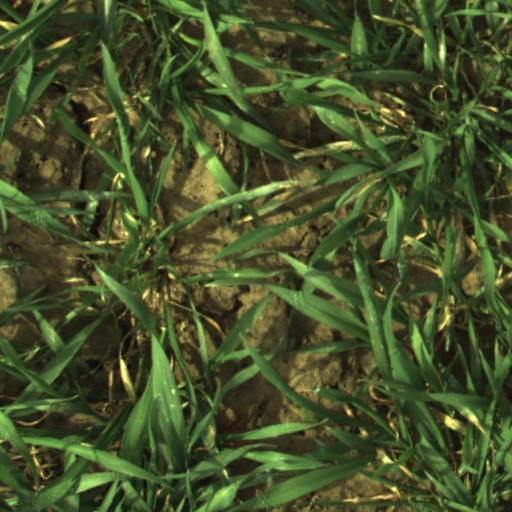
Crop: wheat